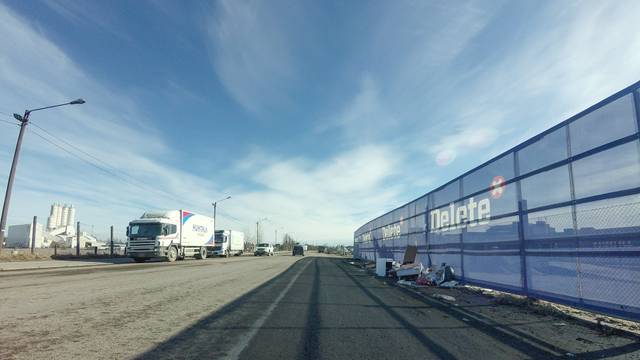
Region: Finland
Coordinates: 60.195, 24.978